International protests over the 2021 Israel–Palestine crisis

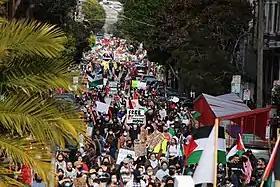
A pro-Palestinian demonstration in San Francisco on 16 May 2021

There were a series of international protests over a May 2021 flare-up of the Israeli–Palestinian conflict. A ceasefire of the hostilities was agreed upon on 20 May.